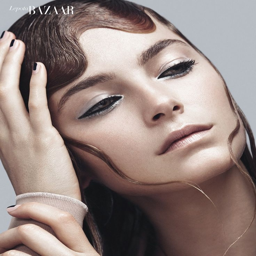
person poses in sleek beauty looks for the editorial